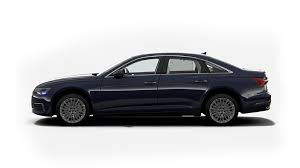
Label: noambulance